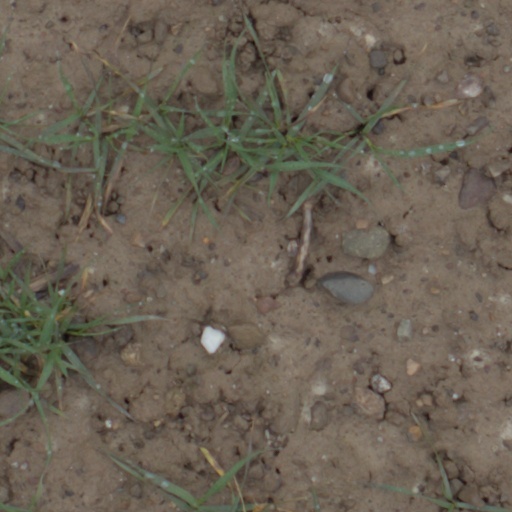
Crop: wheat